BBC

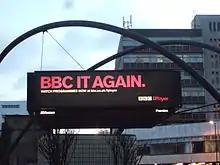
2008 advertisement for BBC iPlayer at Old Street, London

For a worldwide audience, the BBC World Service provides news, current affairs and information in more than 40 languages, including English, around the world, and is available in over 150 capital cities, making it the world's largest external broadcaster in terms of reception area, language selection and audience reach. It is broadcast worldwide on shortwave radio, DAB and online and has an estimated weekly audience of 192 million, and its websites have an audience of 38 million people per week. Since 2005, it is also available on DAB in the UK, a step not taken before, due to the way it is funded. Following the Government's spending review in 2011, the service was funded for the first time through the Licence fee. In recent years, some services of the World Service have been reduced: the Thai service ended in 2006, as did the Eastern European languages. Resources were diverted instead into the new BBC News Arabic.